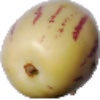
Label: pepino